WrestleMania 25

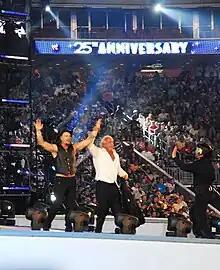
Ric Flair with Mickey Rourke at WrestleMania 25

The buildup to WrestleMania 25 also included a rivalry between brothers Matt and Jeff Hardy. During Jeff's match against Edge at the Royal Rumble for the WWE Championship, Matt came down to the ring, appearing to help his brother. Instead, Matt turned on Jeff by hitting him with a steel chair, costing Jeff the match and his WWE title. After losing his Money in the Bank qualifying match to MVP on the March 6 episode of "SmackDown", Matt interfered in Jeff's qualifying match later that night by punching Jeff's opponent, Shelton Benjamin, disqualifying Jeff from the match. A week later, Matt provoked Jeff even further by referring to Jeff's recent accidents, including Jeff's incident at the night of Survivor Series where he was found unconscious in a hotel stairwell (which caused him to be removed of the WWE Championship match and being replaced by Edge at that event), the recent account of someone driving Jeff off the road, and the misfiring of the pyrotechnics in his entrance. Matt then talked about the fire to Jeff's house a year prior, killing his dog Jack. This ultimately led to Jeff retaliating against his brother after weeks of passive resistance. Later that night, it was announced that Matt and Jeff would fight each other at WrestleMania with a subsequent announcement a week later declaring the match to be held under Extreme Rules.